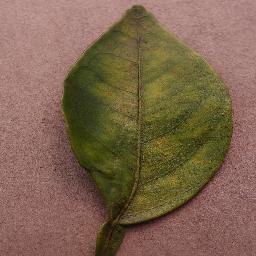
Label: Orange___Haunglongbing_(Citrus_greening)